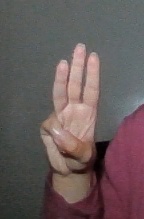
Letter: thaa